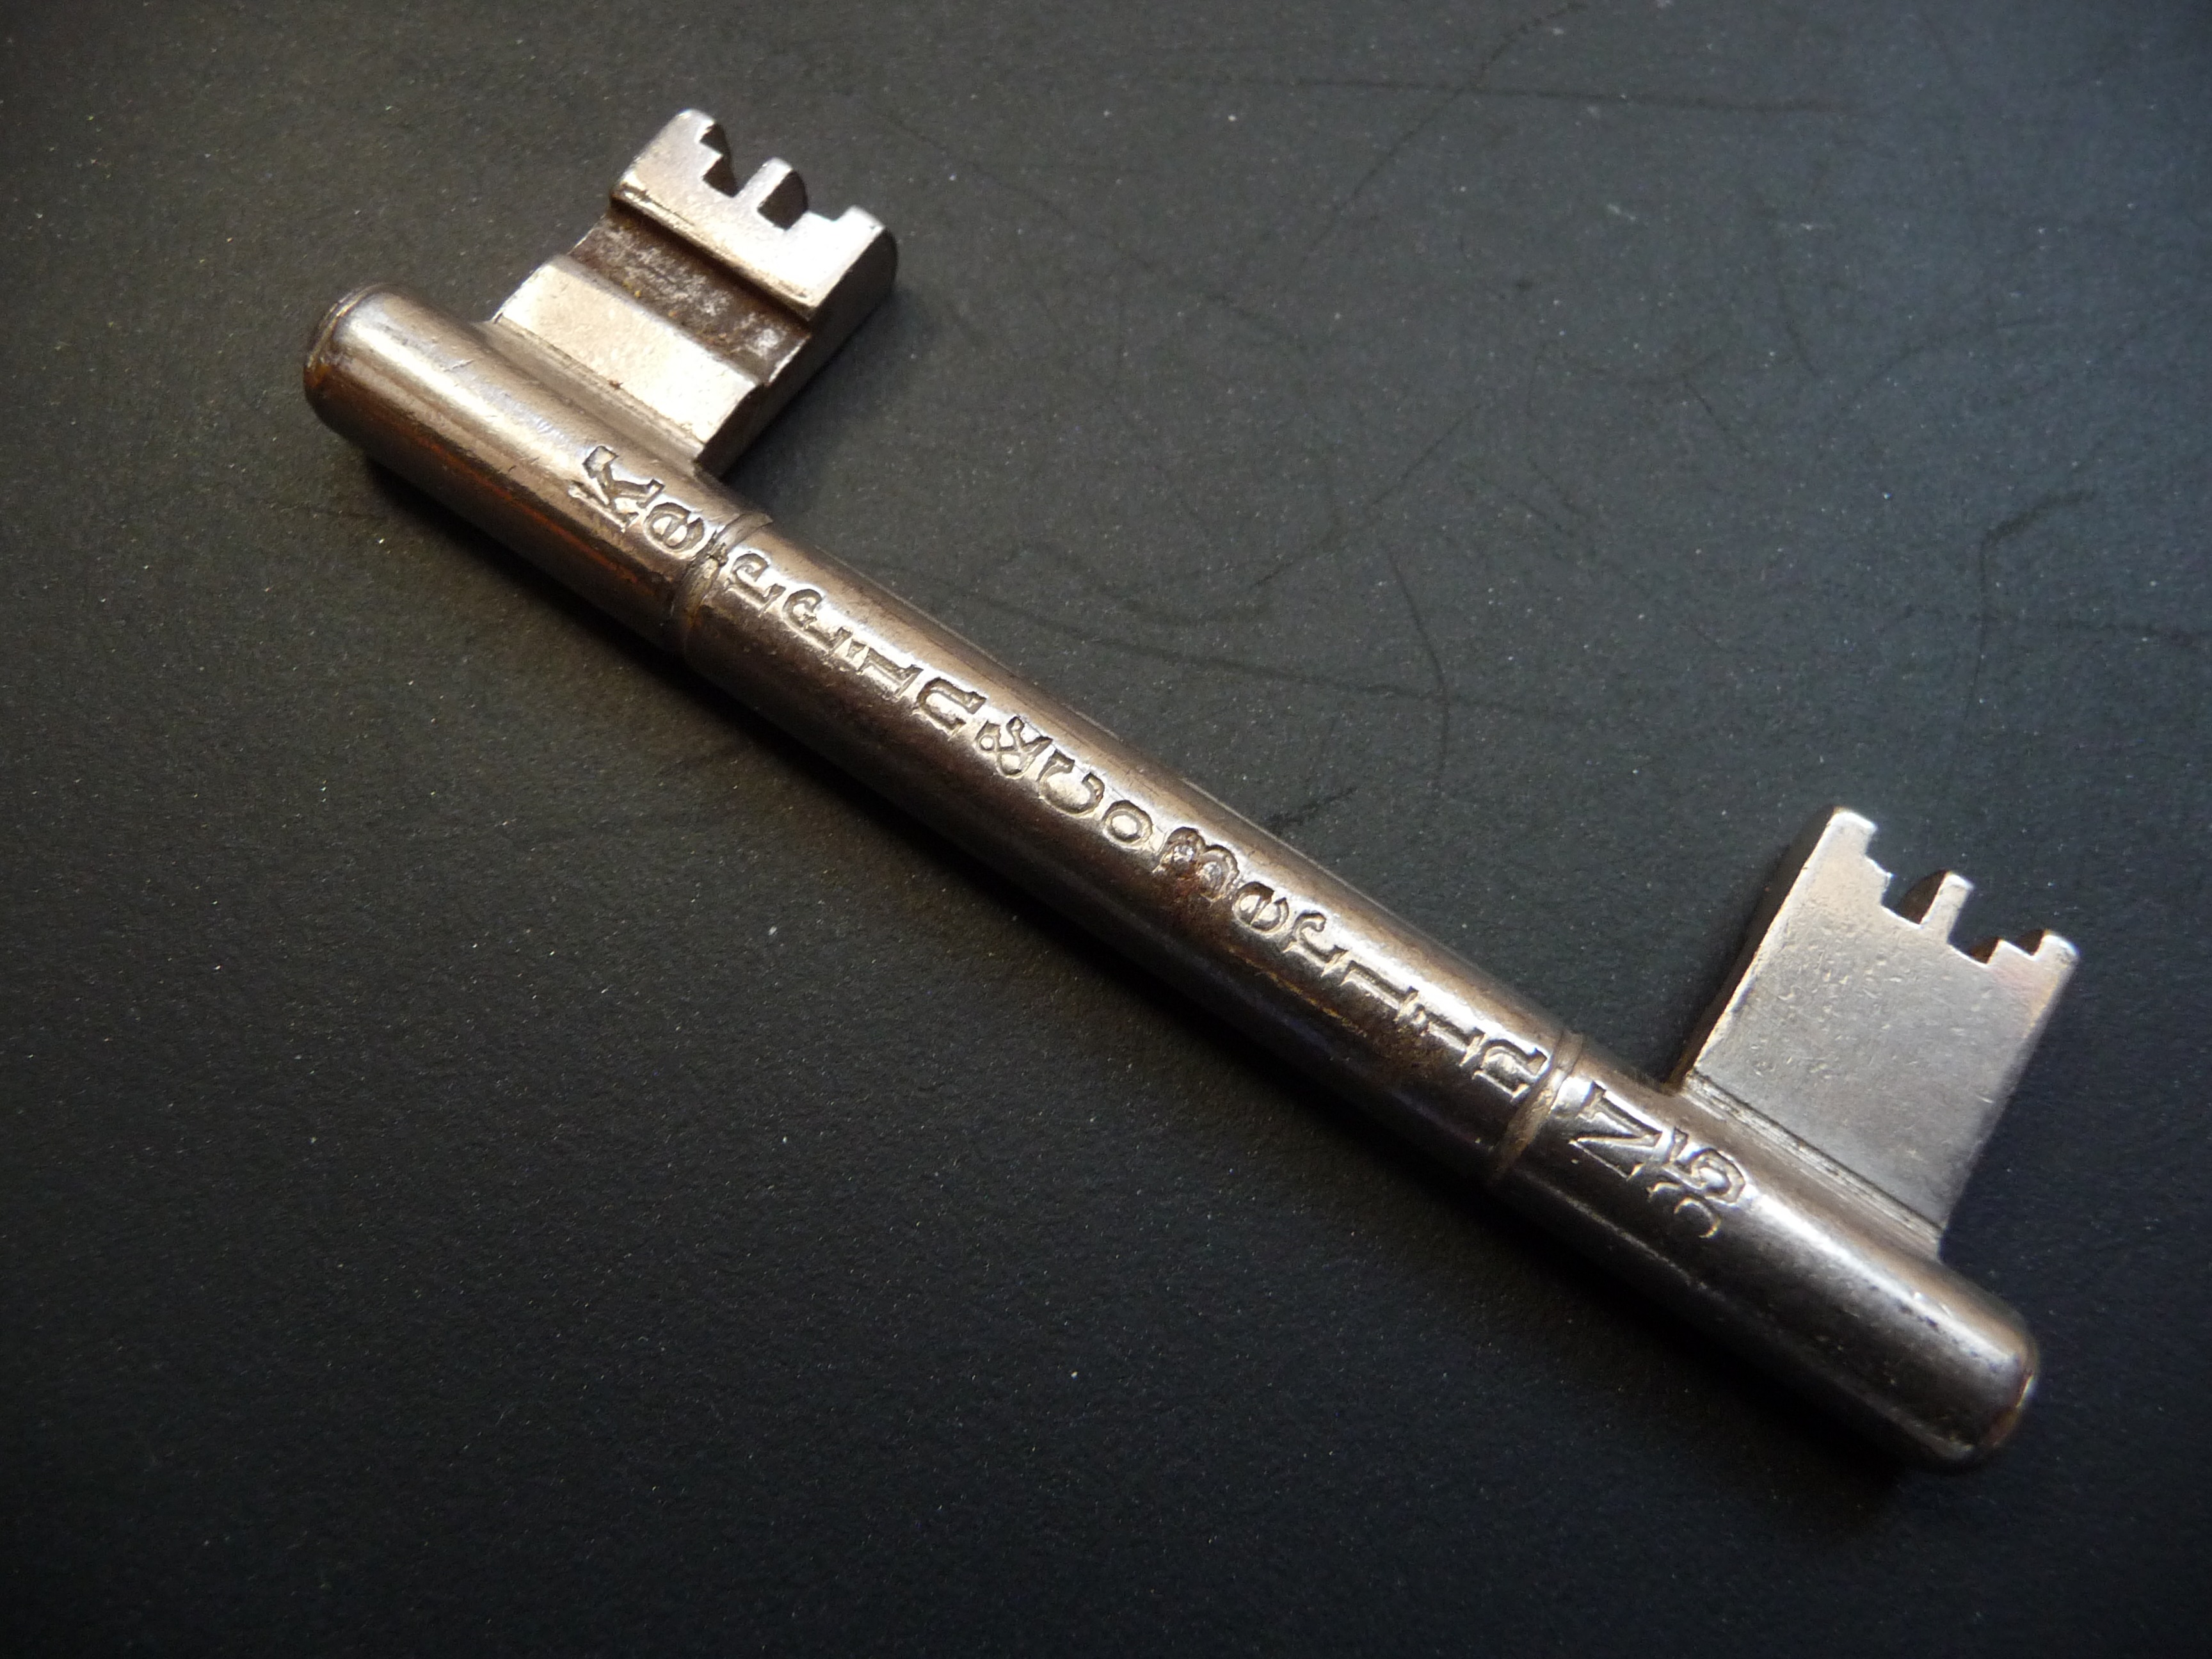
tool, key, metal, close, security, product, hardware, sure, hardware accessory, berlin key, double safe, lock safe, lock security